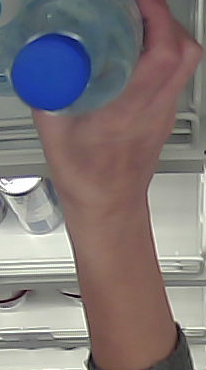
Product: nestle_water